Gianduja (chocolate)

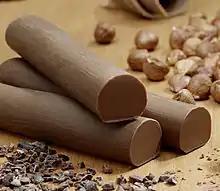
"Gianduja" bars

"Gianduja" is a simple blend of chocolate, powdered sugar, and finely ground nuts, generally hazelnut.